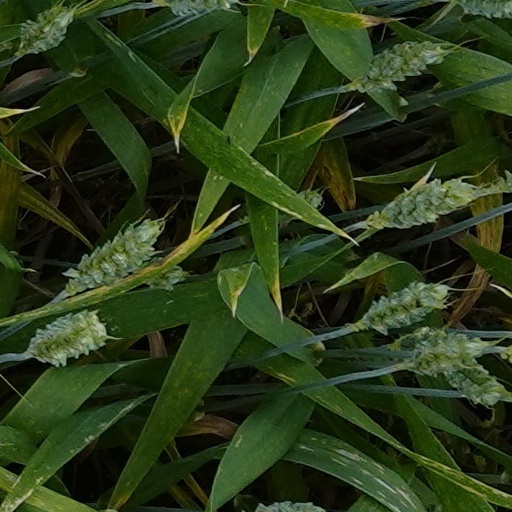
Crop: wheat